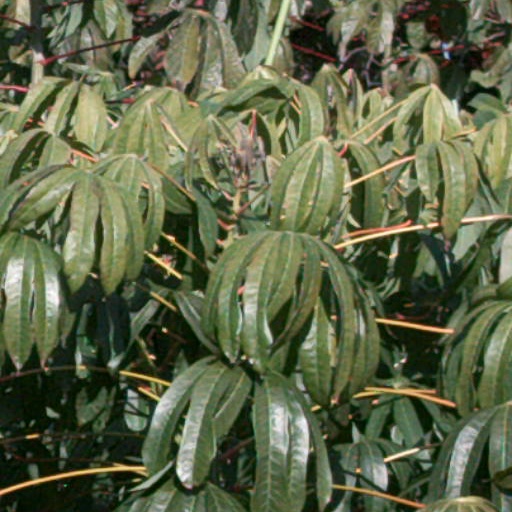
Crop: cassava